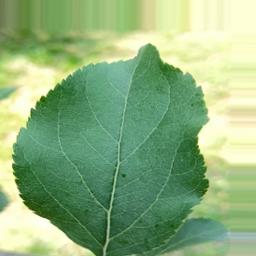
Label: Healthy